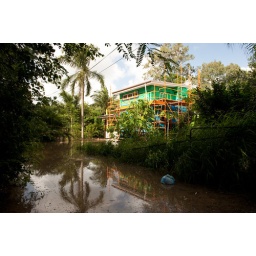
Felt so bad for these guys -- building a house only for it to be flooded in the bottom level.